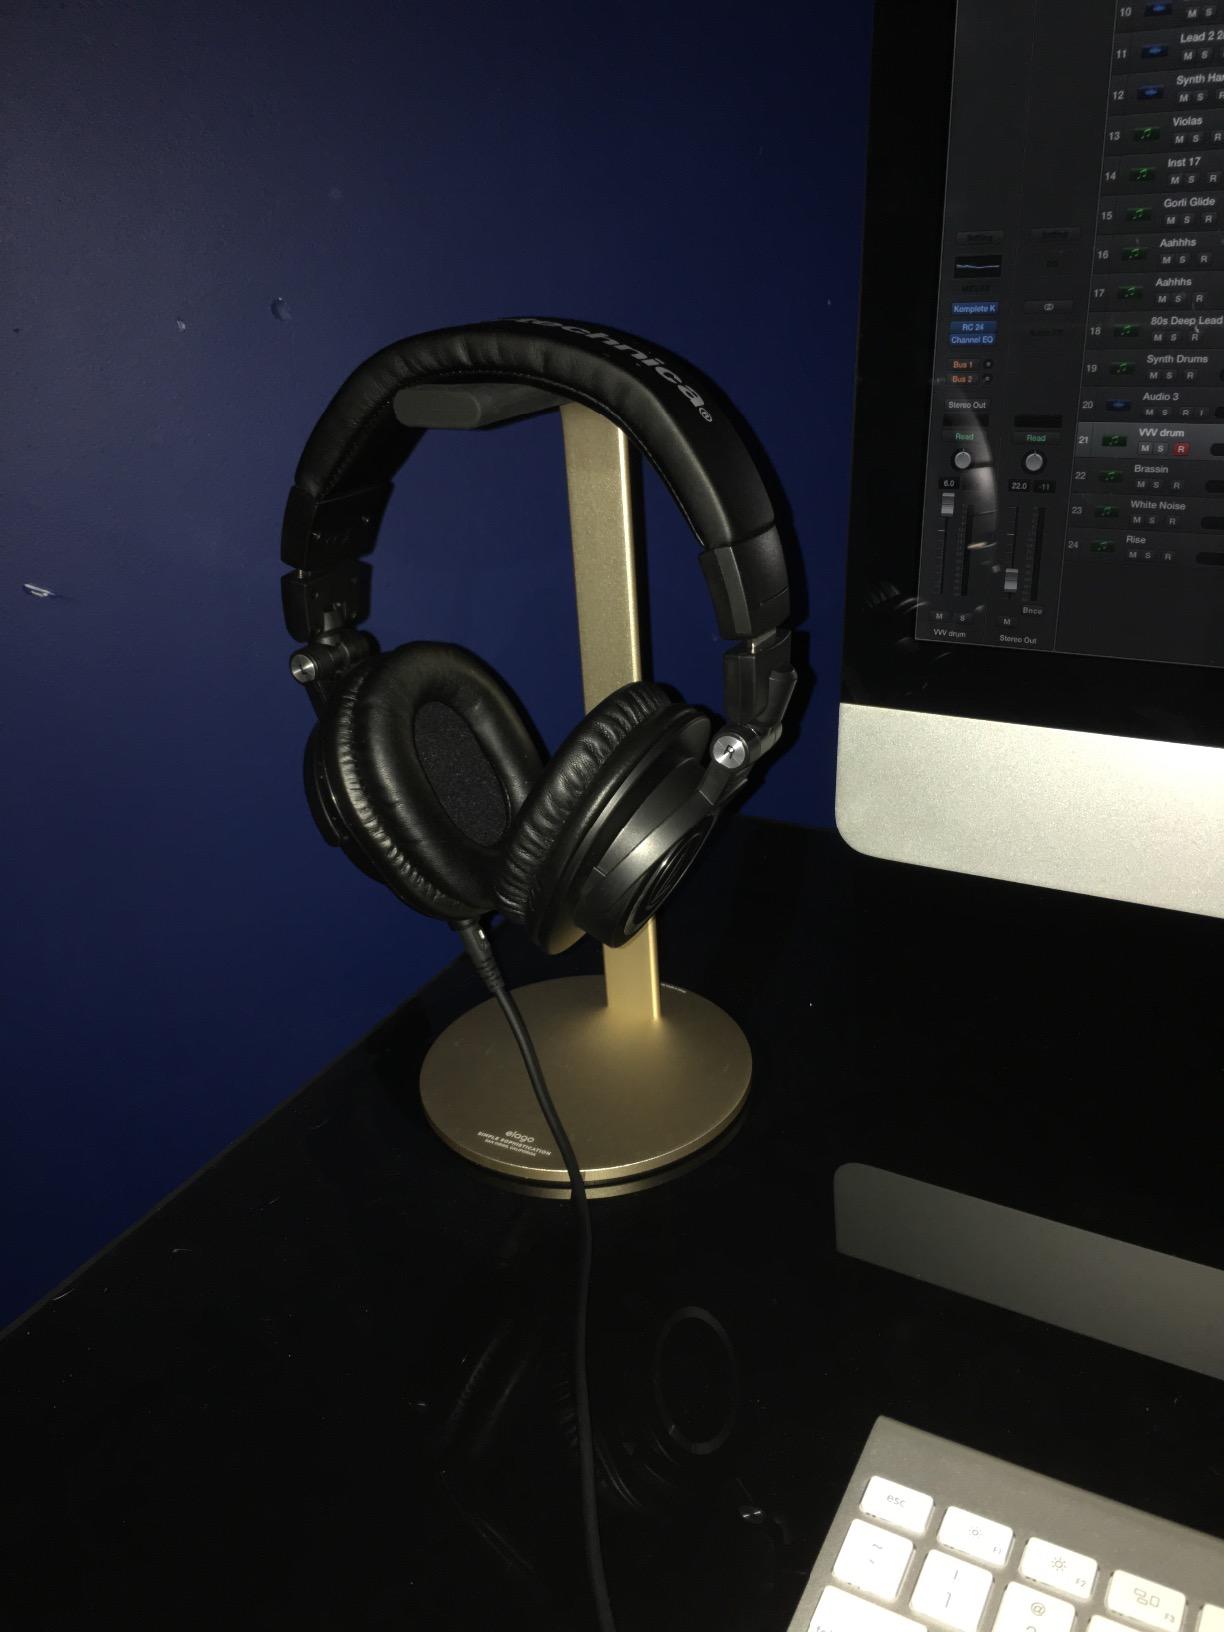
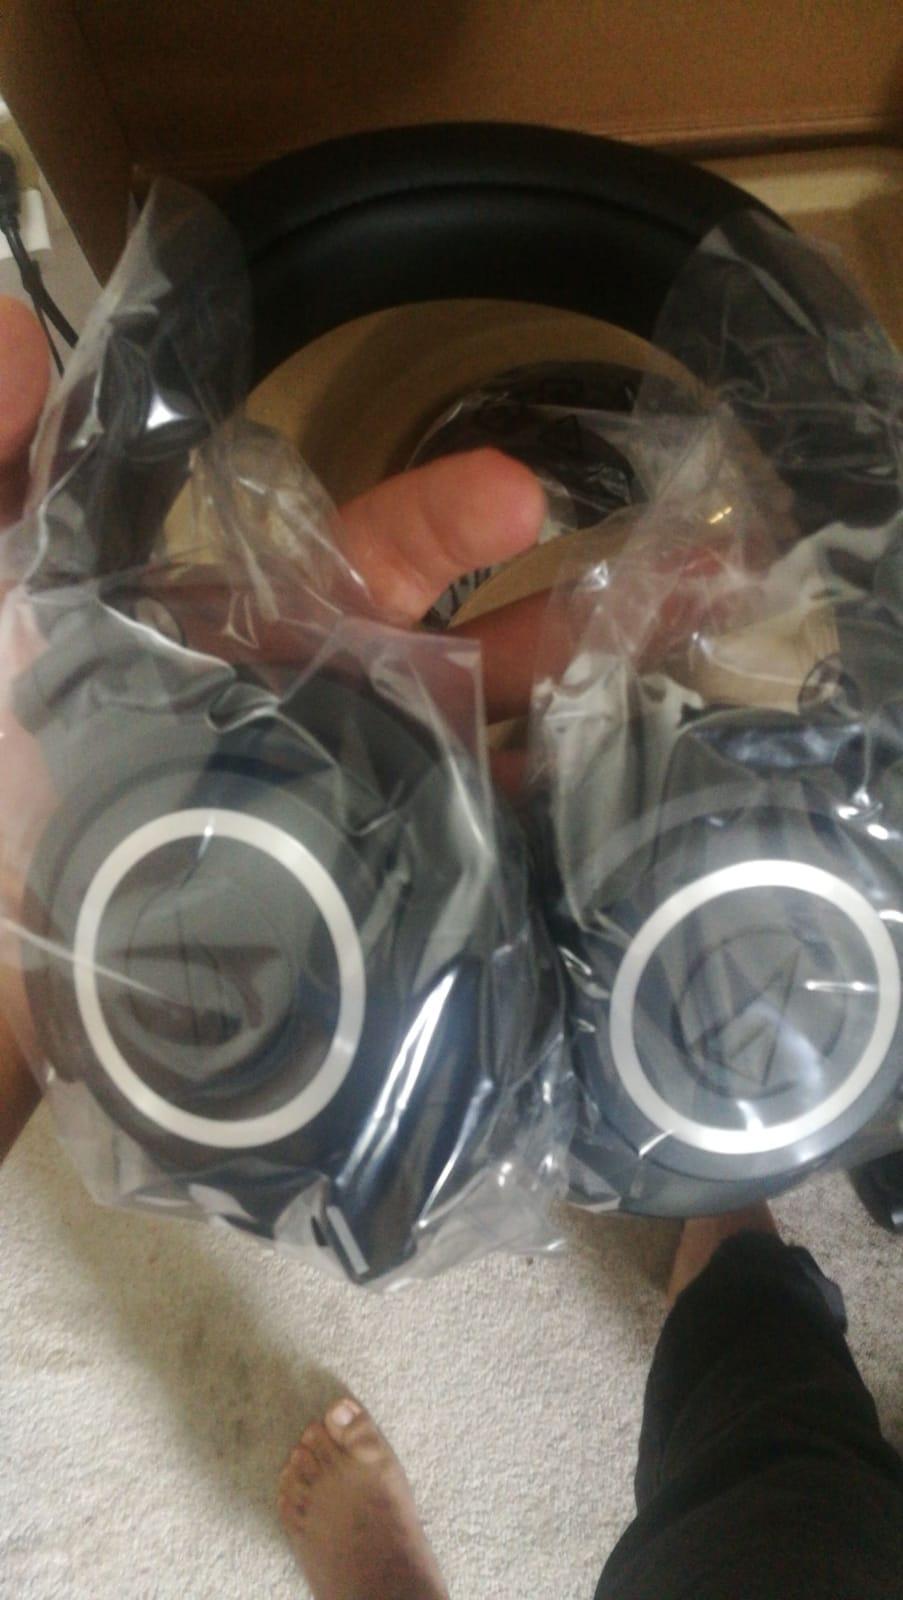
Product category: headphones
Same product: yes